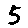
Label: 5